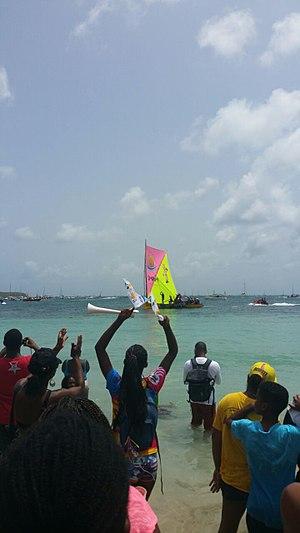
Yole ronde de la Martinique
En Martinique, la yole ronde est à l'origine une embarcation destinée aux marins pêcheurs. Il s'agit d'abord d'un outil de travail et de transport. La yole est un moyen de transport léger disposant d'une voile et ayant la particularité de ne pas comporter de bancs de nage mais des « bois dressés » sur les côtés et une godille à l'arrière. La yole ronde de Martinique a été inscrite à l'inventaire du patrimoine culturel immatériel en France en 2017.